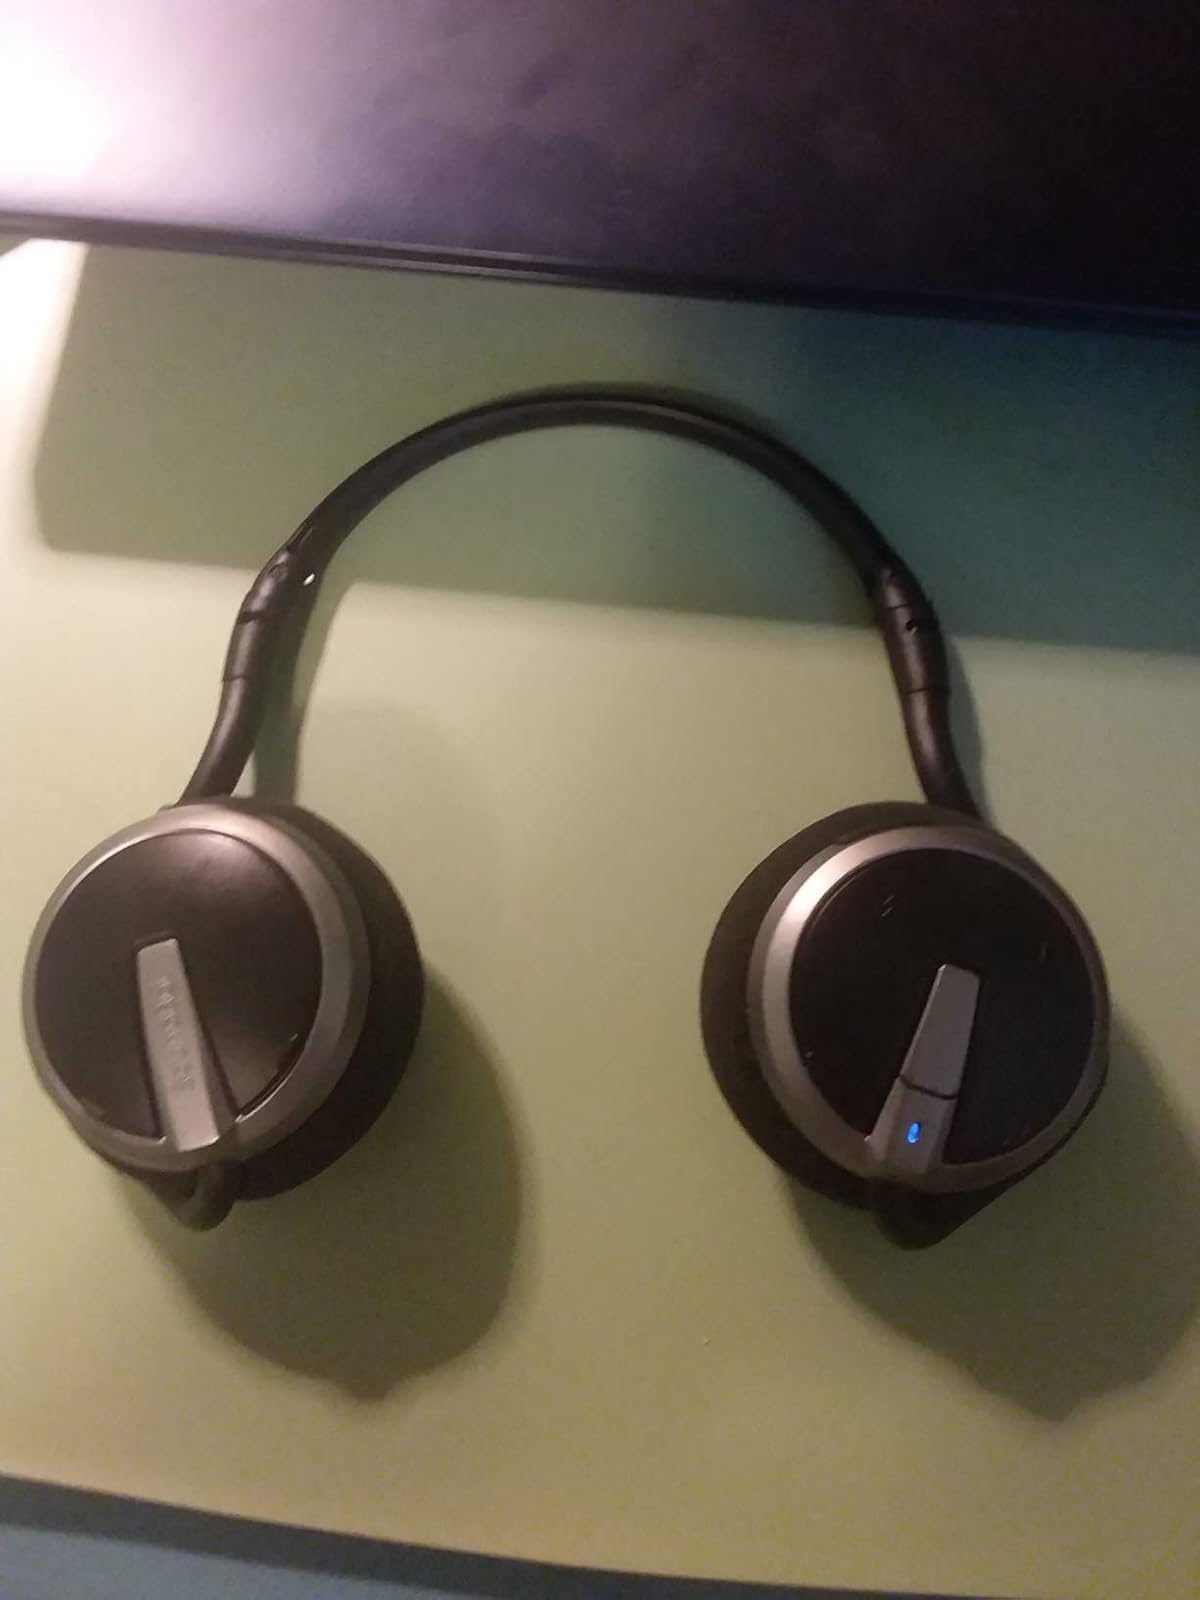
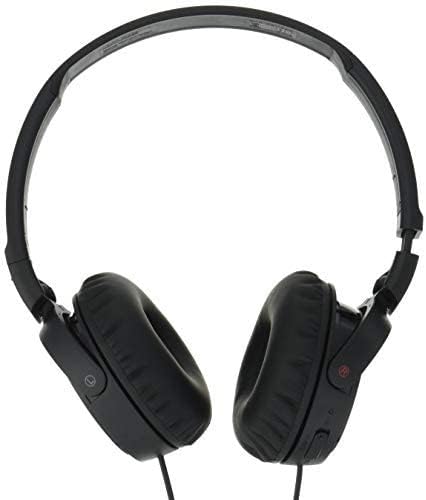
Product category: headphones
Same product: no